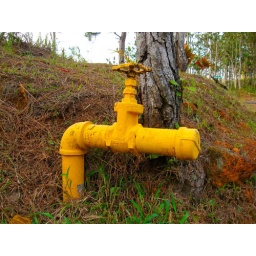
Pipe in the street of a mountain